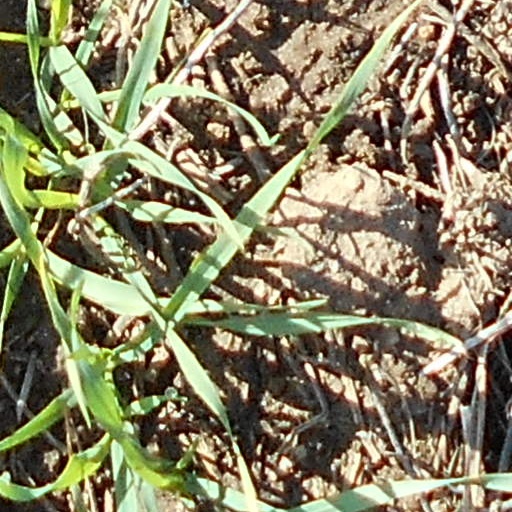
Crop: wheat